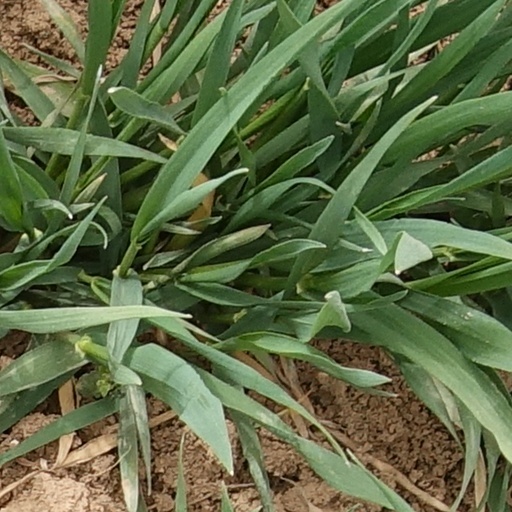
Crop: wheat